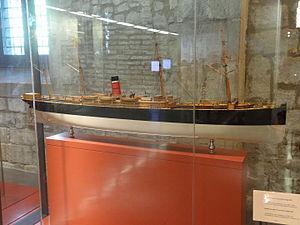
René Haas, est un militaire français. Pendant la Première Guerre mondiale, il participe à la mise sur pied les Sections d'équipages canins d'Alaska sur le front des Vosges.
Louis Moufflet, né en 1869, est un militaire français. Pendant la Première Guerre mondiale, il met sur pied les Sections d'équipages canins d'Alaska sur le front des Vosges.